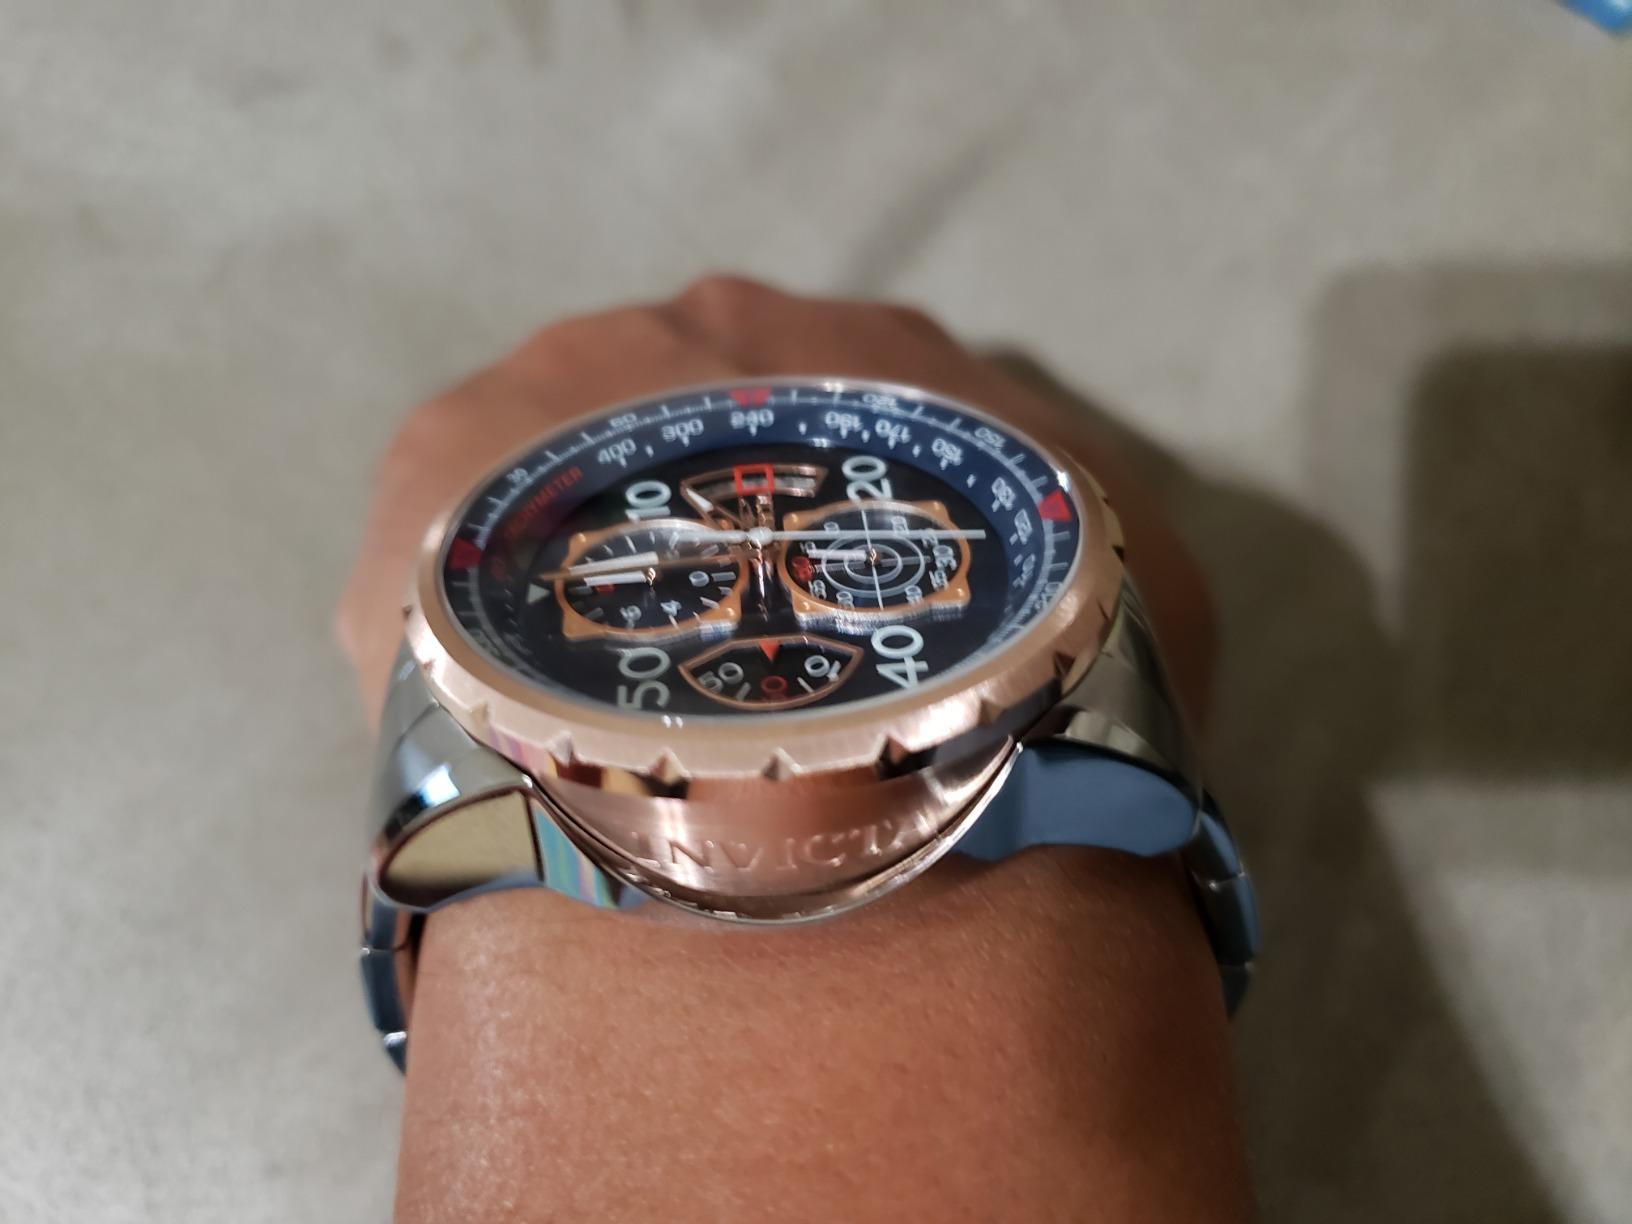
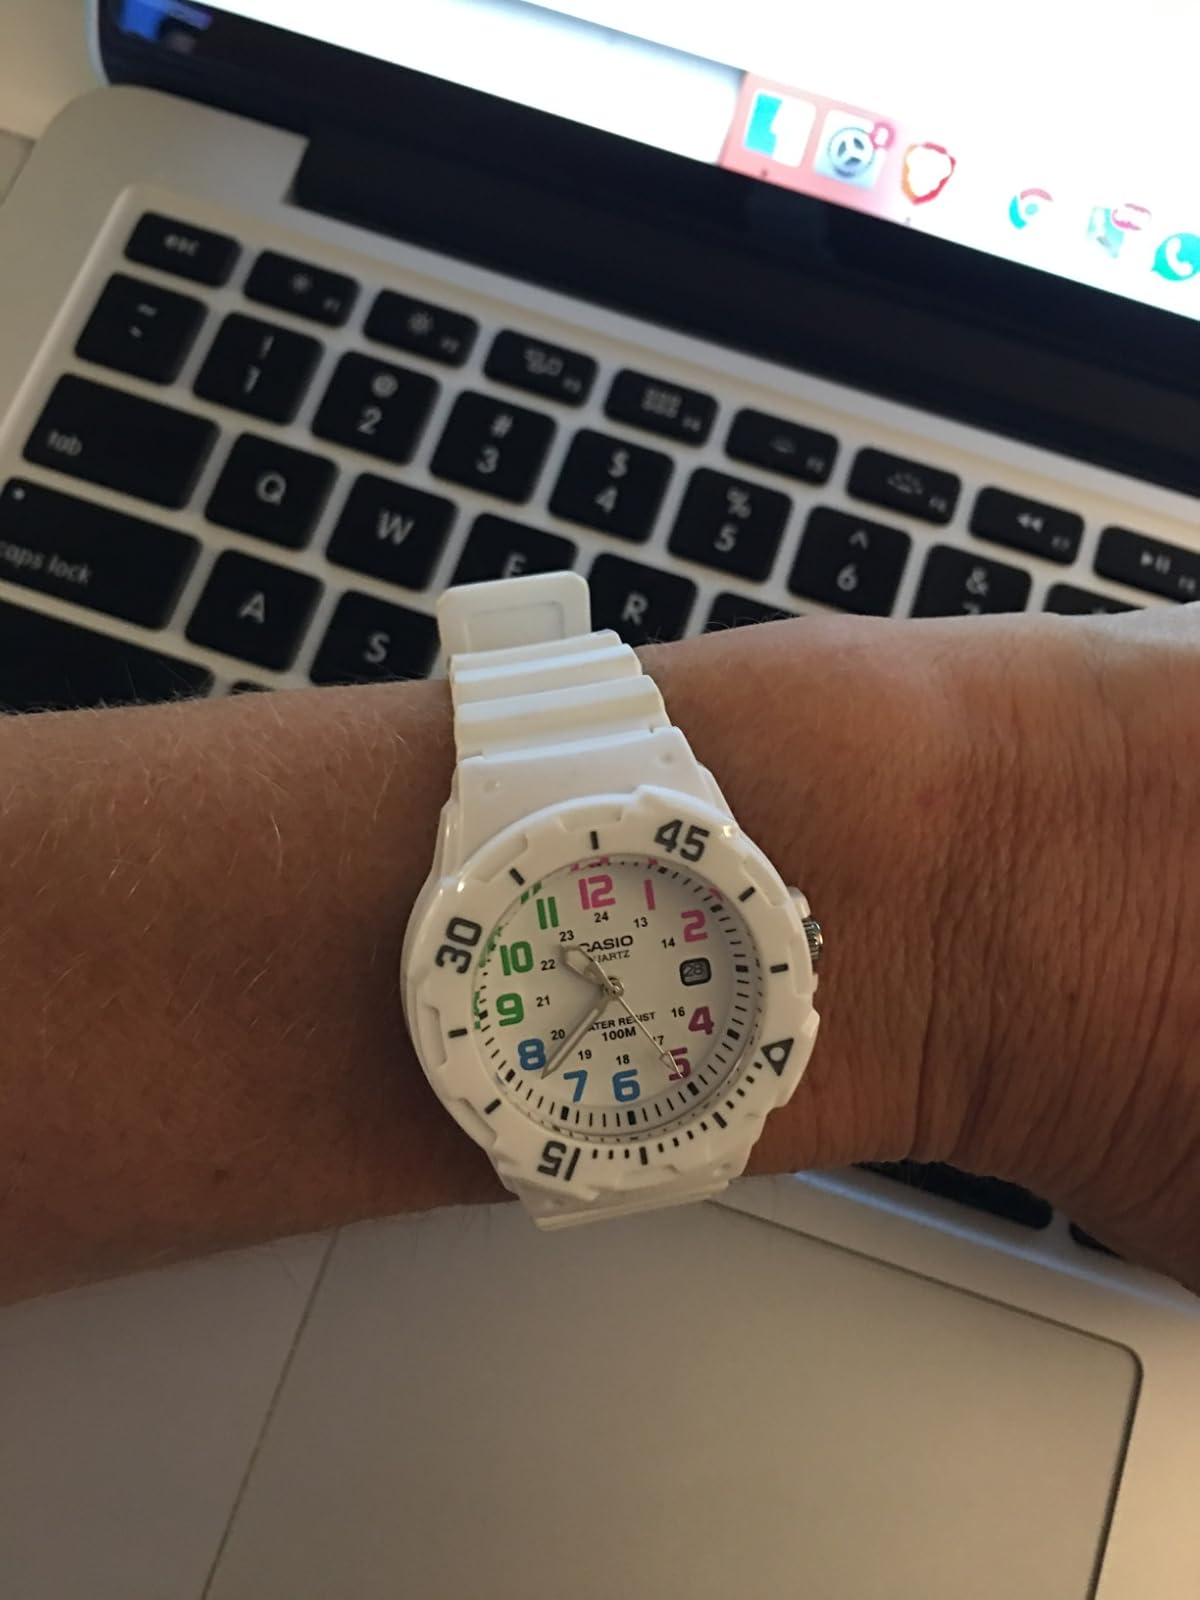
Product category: accessories_watch
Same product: no